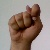
The image shows a hand gesture representing the letter 'T' in Indian Sign Language.